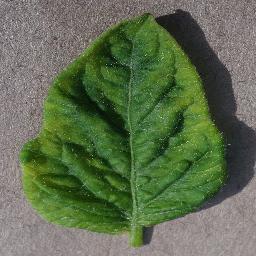
Label: Tomato___Tomato_Yellow_Leaf_Curl_Virus